Division of Pearce

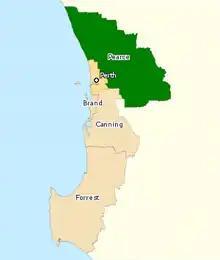
See description

Pearce lost several Wheatbelt shires at the 2008 redistribution. The Shire of Boddington was transferred to the division of Canning. The shires of Brookton, Cuballing, Narrogin, Pingelly, Wandering and Williams, and the Town of Narrogin were transferred to the division of O'Connor. Two small boundary changes were made in the Perth metropolitan region as well: the boundary within the City of Wanneroo was moved north, which transferred Clarkson, Mindarie, Neerabup and Tamala Park to the division of Moore; and the boundary within the City of Swan was moved slightly south to Reid Highway.